Silly Love Songs (Glee)

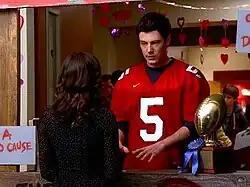

"Silly Love Songs" is the twelfth episode of the second season of the American musical television series "Glee", and the thirty-fourth overall. The Valentine's Day-themed episode was written by series creator Ryan Murphy, directed by Tate Donovan, and premiered on Fox on February 8, 2011. In this episode, Director Will Schuester (Matthew Morrison) assigns the McKinley High School glee club to perform love songs in honor of Valentine's Day. Club member Finn Hudson (Cory Monteith) sets up a kissing booth for the occasion, to take advantage of his rising popularity and raise money for the club. At the Dalton Academy, Blaine Anderson (Darren Criss) and the Dalton Academy Warblers make plans to perform a musical number outside of the campus, and Kurt Hummel (Chris Colfer) confesses his love for Blaine.